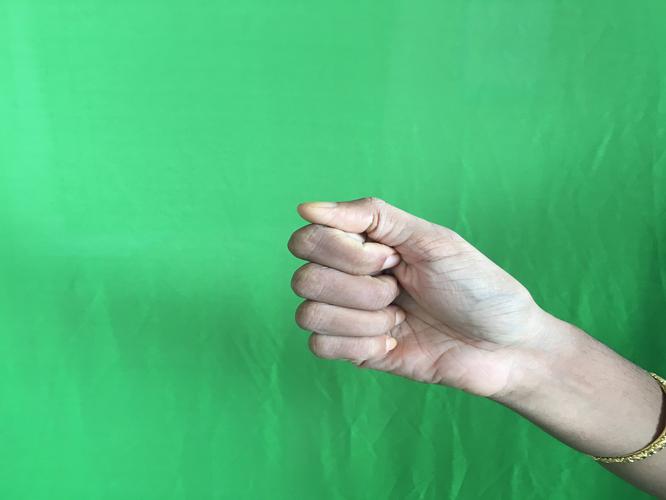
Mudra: Mushti
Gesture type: single_hand